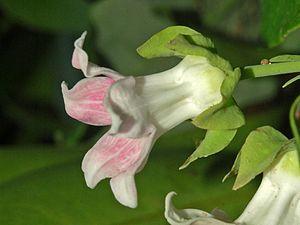
Araujia sericifera, l'araujia porte-soie, est une liane de la famille des Apocynacées.